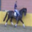
Label: horse